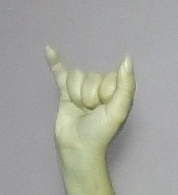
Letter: ya